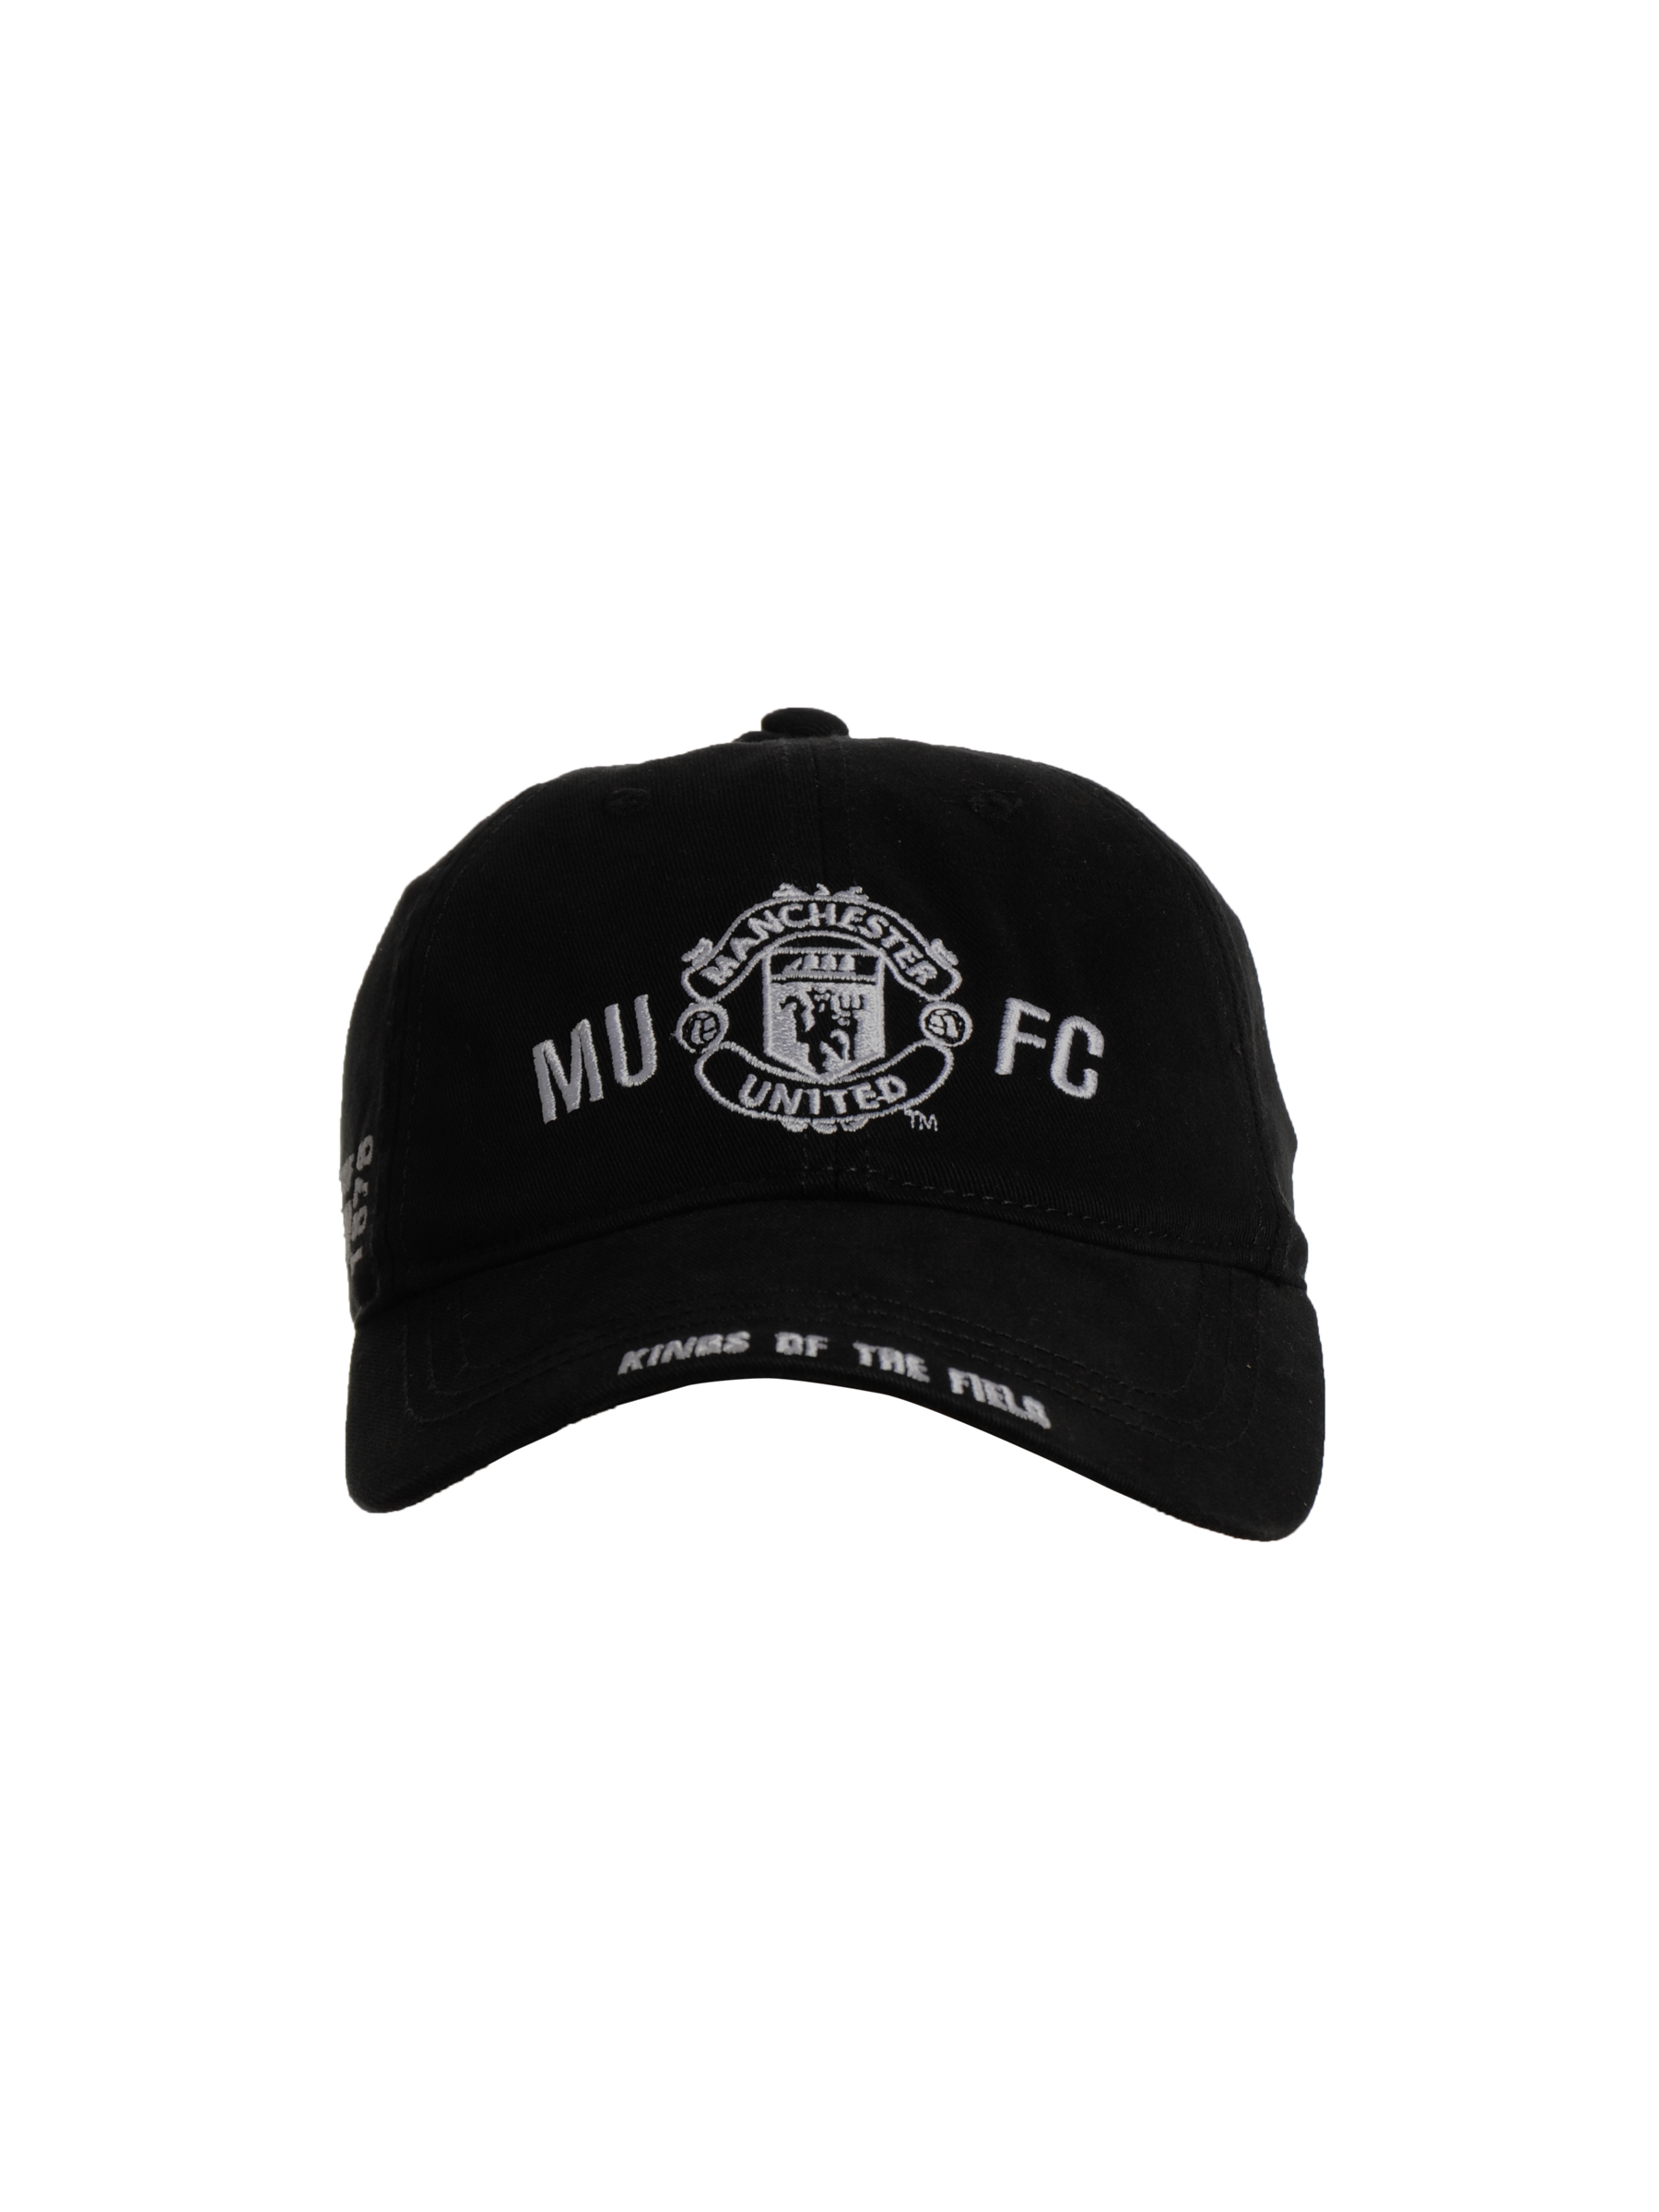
Manchester United Men Solid Black Cap
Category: Accessories / Headwear / Caps
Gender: Men
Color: Black
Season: Fall 2011
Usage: Casual